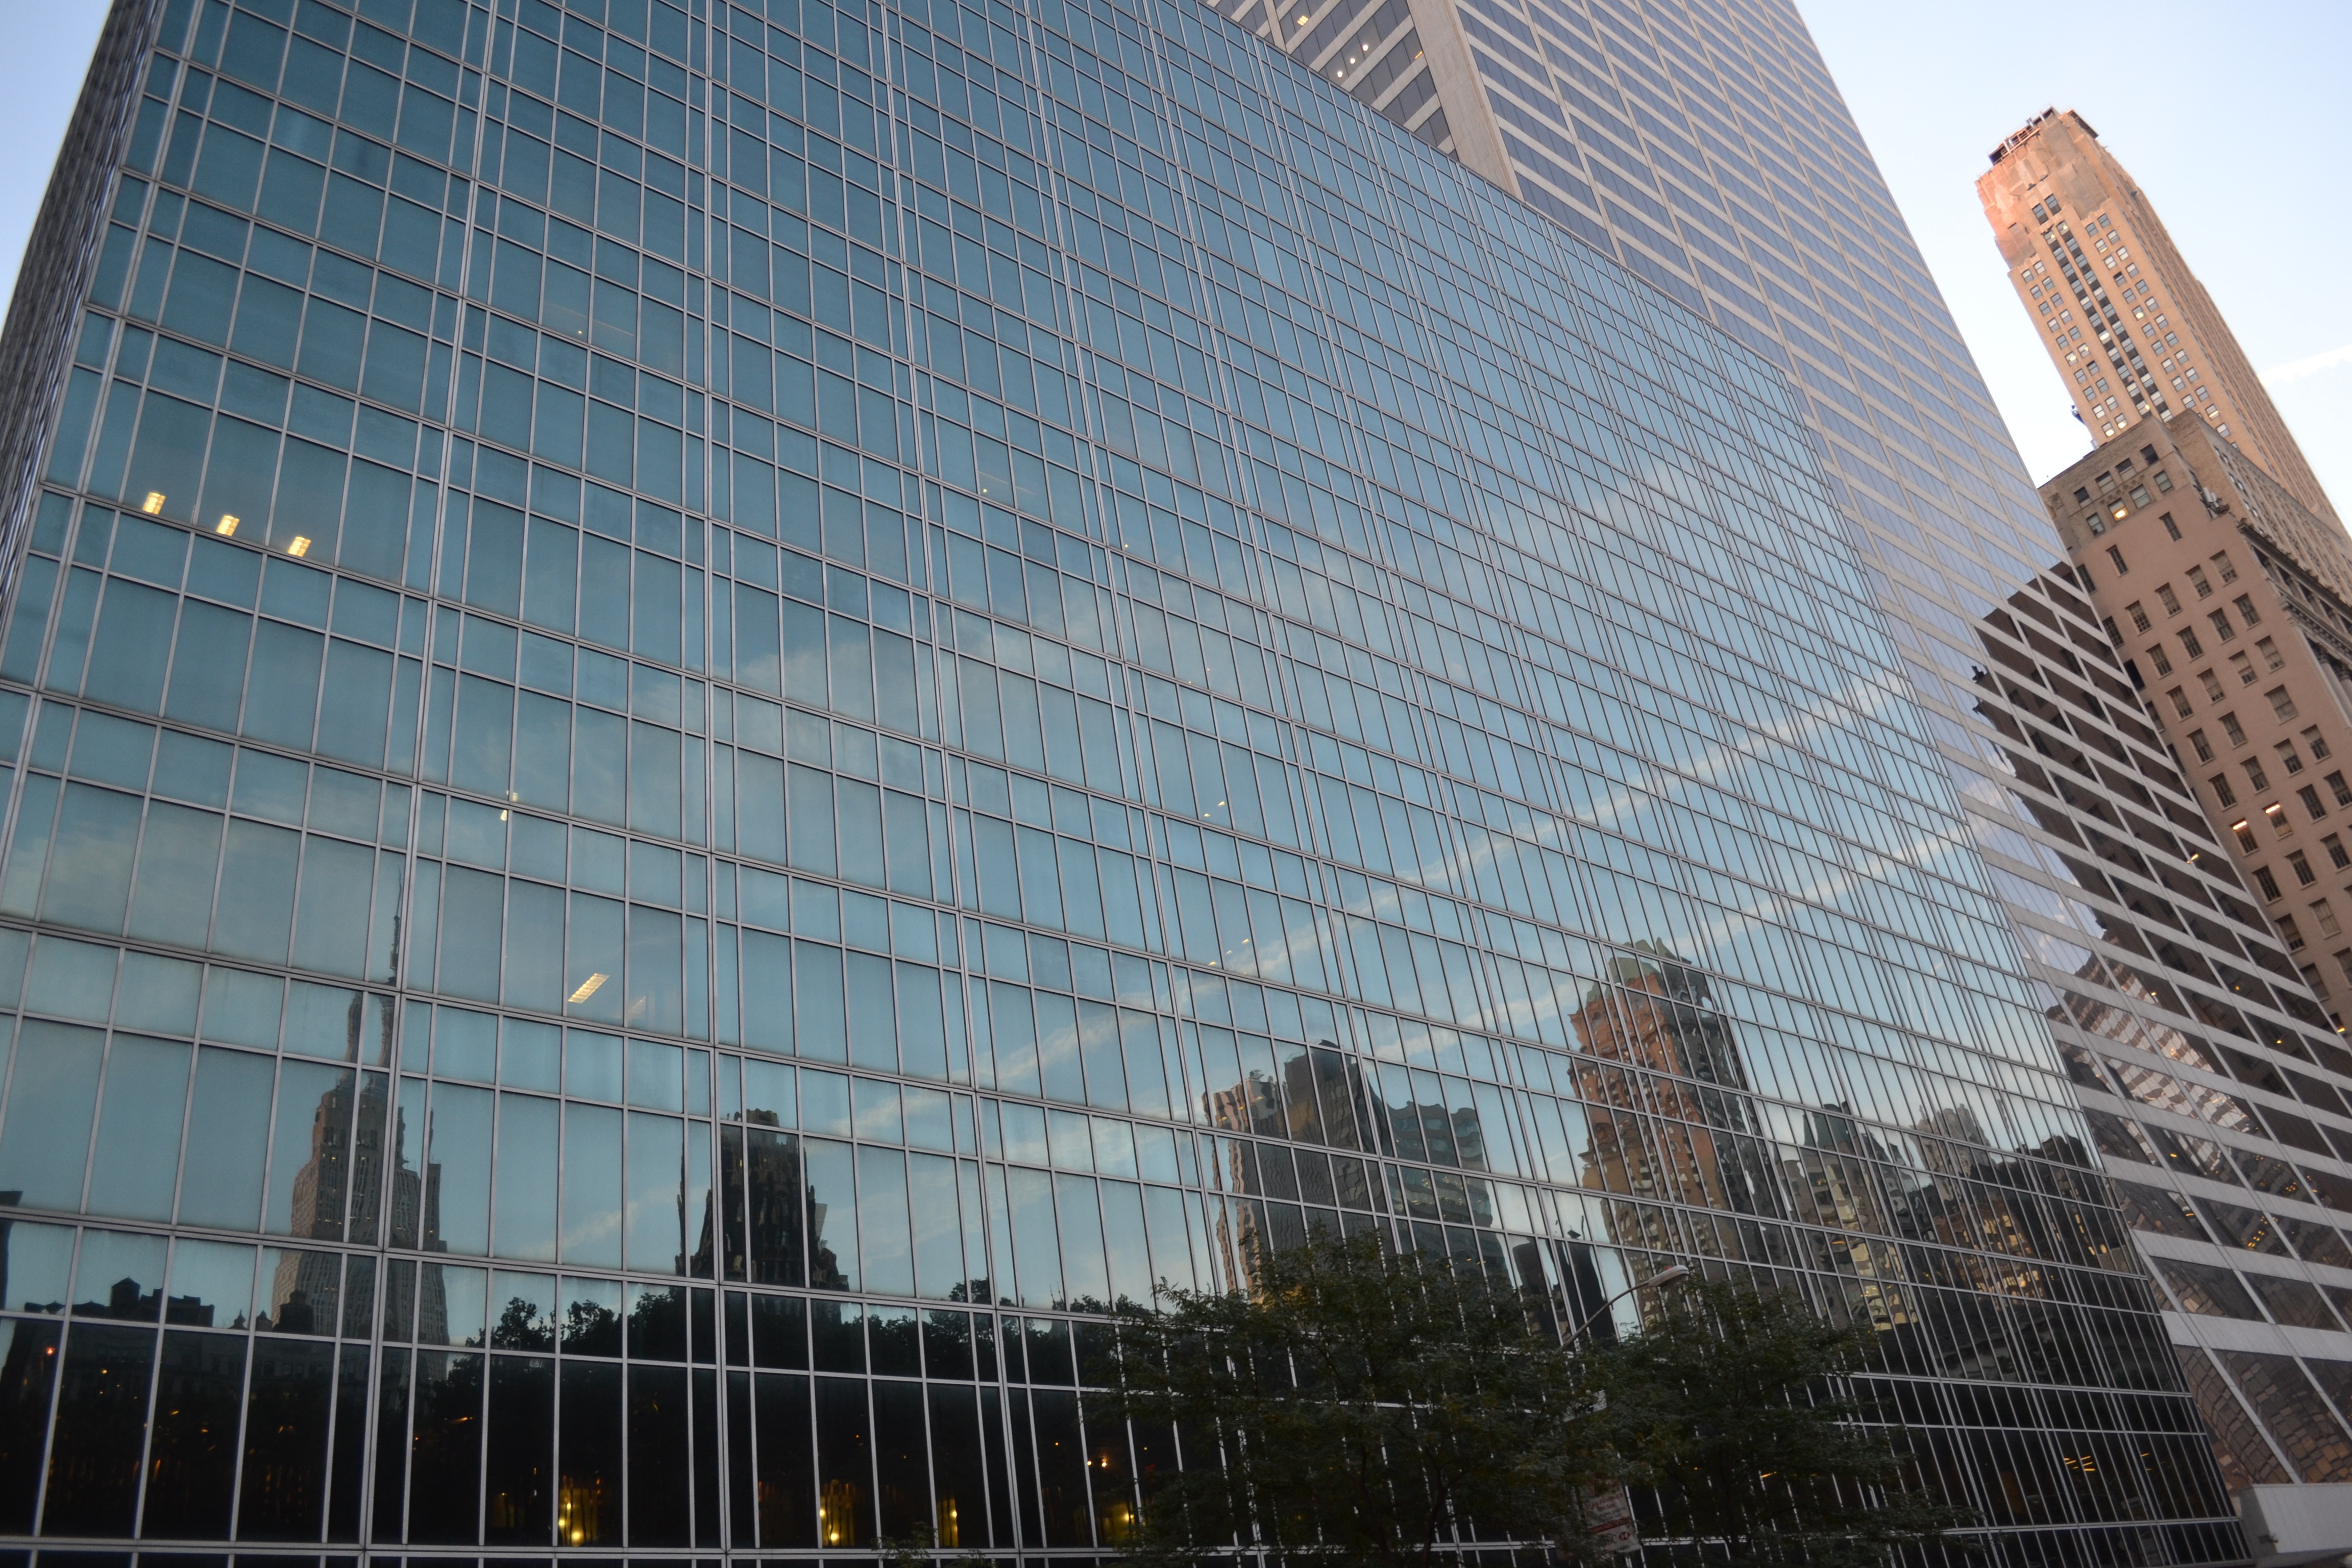
architecture, building, city, skyscraper, downtown, plaza, landmark, facade, tower block, headquarters, metropolis, urban area, human settlement, metropolitan area